History of the hamburger

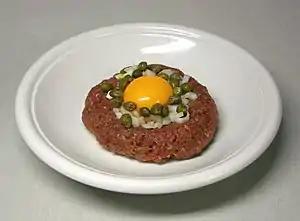
A french "steak tartare"

Apicius describes a ground meat dish, isicia omentata, which consists of chopped meat wrapped in caul fat and sauteed in a reduction of grape juice.